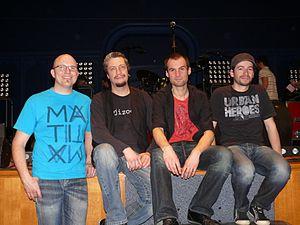
Le groupe de rock chrétien P.U.S.H. à Lille (Nord, France).
P.U.S.H. est un groupe de rock chrétien suisse.